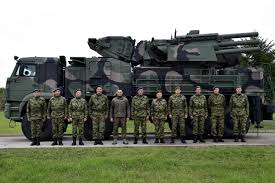
Label: Air Defense